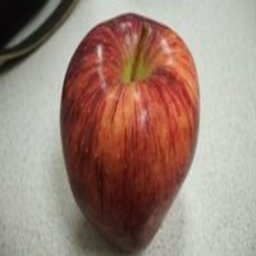
Label: Apple